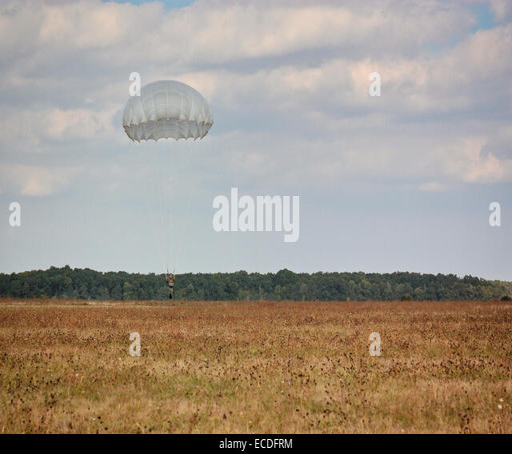
parachute against the cloudy sky and a burned grass